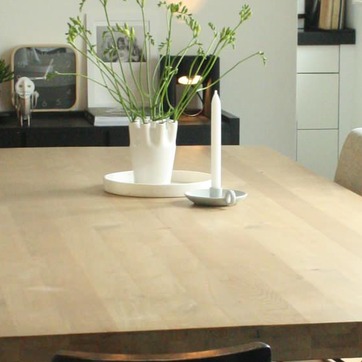
Material: ceramic